Hamilton-Oshawa Port Authority

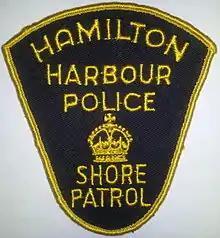
A Hamilton Harbour Police Shore Patrol shoulder patch worn by officers

The Hamilton Harbour Police was formed in 1921 to provide policing services for the Hamilton Harbour Commission in Hamilton. It was disbanded in 1986 and its duties were transferred to the Hamilton-Wentworth Regional Police.